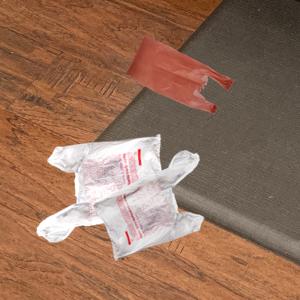
Label: plasticbags